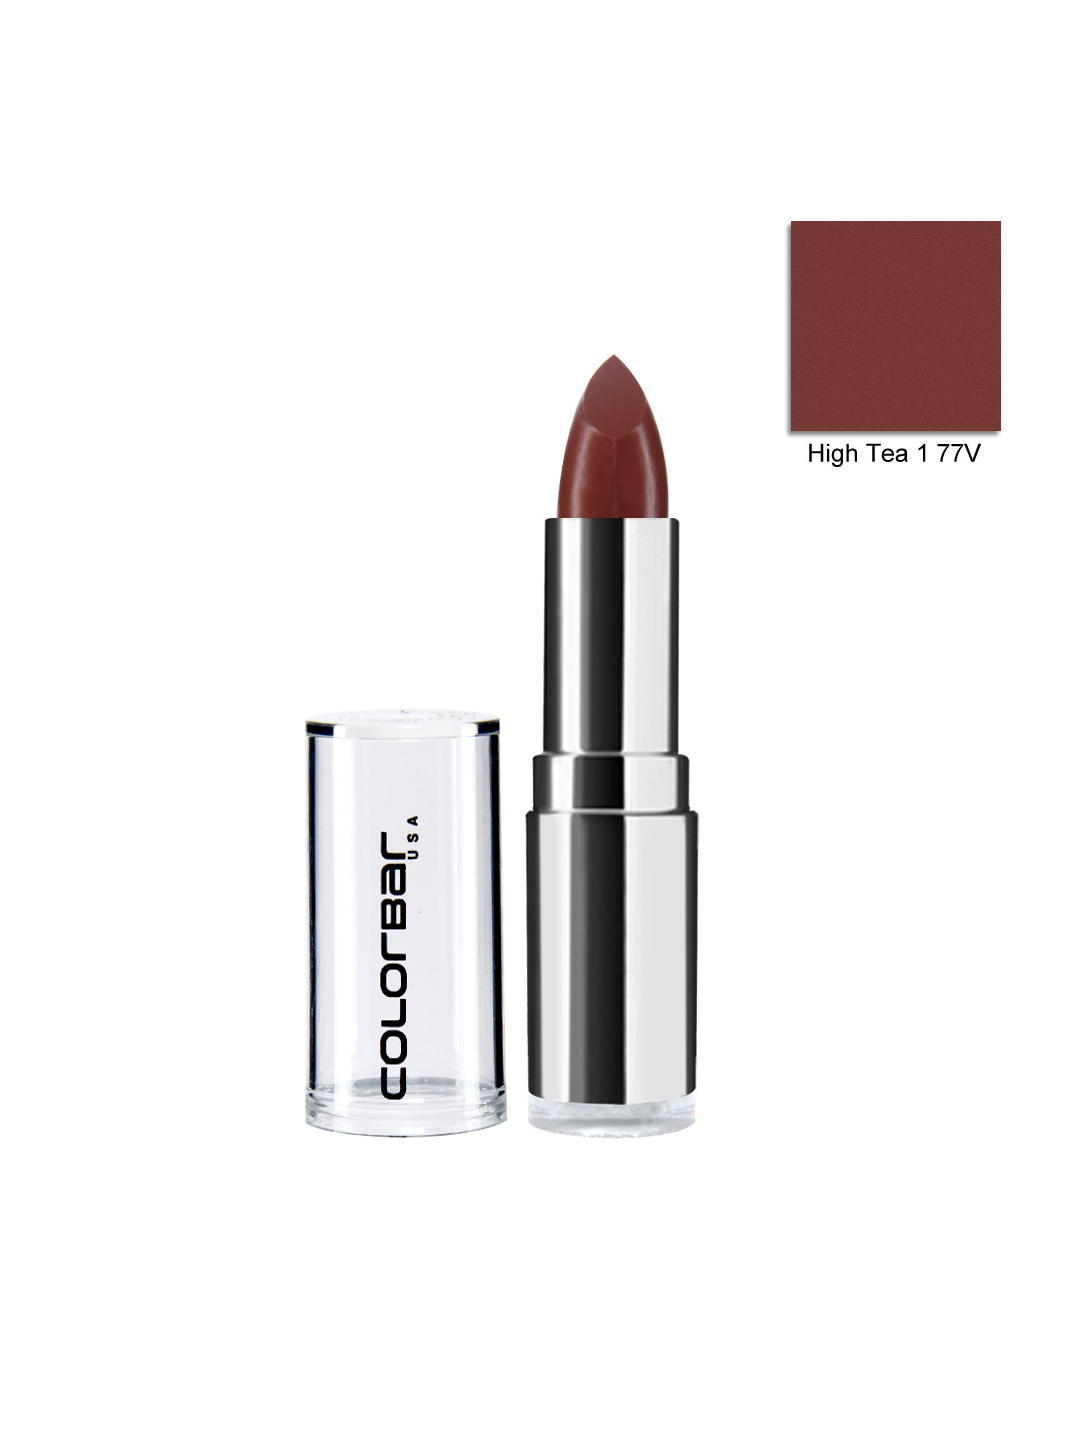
ColorBar Velvet Matte High Tea 1 Lipstick 77V
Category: Personal Care / Lips / Lipstick
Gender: Women
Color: Brown
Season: Spring 2017
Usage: Casual